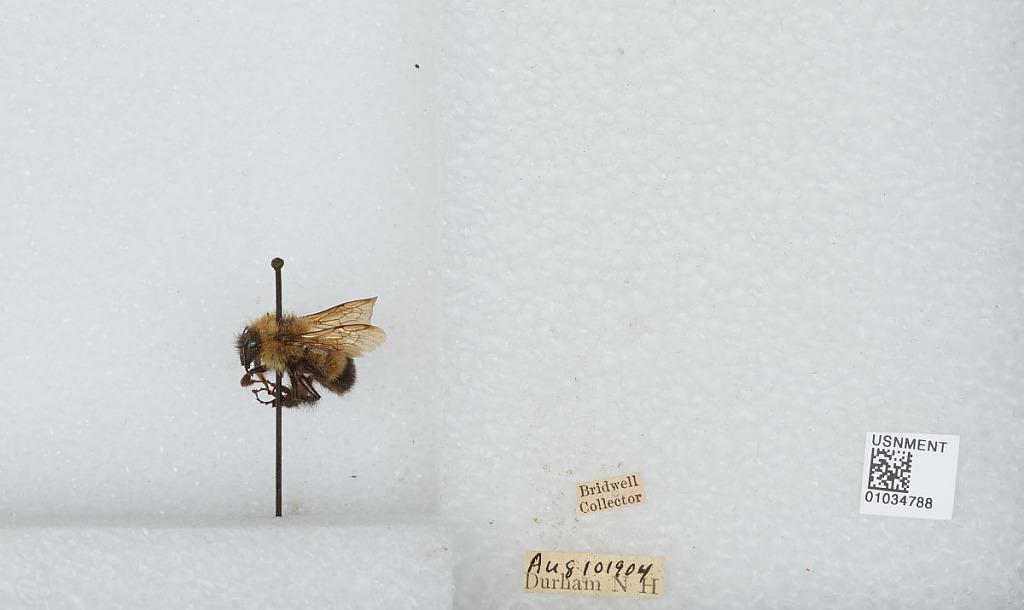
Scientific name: Bombus (Pyrobombus) vagans vagans Smith
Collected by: Bridwell
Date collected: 1904-8-10
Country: United States
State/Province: New Hampshire
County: Strafford
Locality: Durham
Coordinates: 43.1339, -70.9264